Wrangell–St. Elias National Park and Preserve

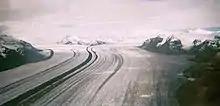
Nabesna Glacier

The southern part of Alaska is composed of a series of terranes that have been pushed against the North American landmass by the action of plate tectonics. The Pacific Plate moves northwestward relative to the North American Plate at about to per year, meeting the continental landmass in the Gulf of Alaska. The Pacific Plate subducts under the Alaskan landmass, compressing the continental rocks and giving rise to a series of mountain ranges. Terranes or island arcs carried on the surface of the Pacific Plate are carried against the Alaskan landmass and are themselves compressed and folded, but are not fully carried into the Earth's interior. As a result, a series of terranes, collectively known as the Wrangellia composite terrane, have been pushed against the south coast of Alaska, followed by the Southern Margin composite terrane to the south of the Border Ranges fault system. A byproduct of the subduction process is the formation of volcanoes at some distance inland from the subduction zone. At present the Yakutat Terrane is being pushed under material of similar density, resulting in uplift and a combination of accretion and subduction. Nearly all of Alaska is composed of a series of terranes that have been pushed against North America. The coastal region is seismically active with frequent large earthquakes. Major quakes occurred in 1899 (four between magnitudes 7 and 8) and 1958 (7.7), followed by the 1964 Alaska earthquake (9.2). The 1979 St. Elias earthquake reached magnitude 7.9.